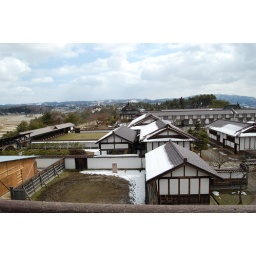
Here's a shot of the samurai college from above. The green field in the middle-left is an archery range.